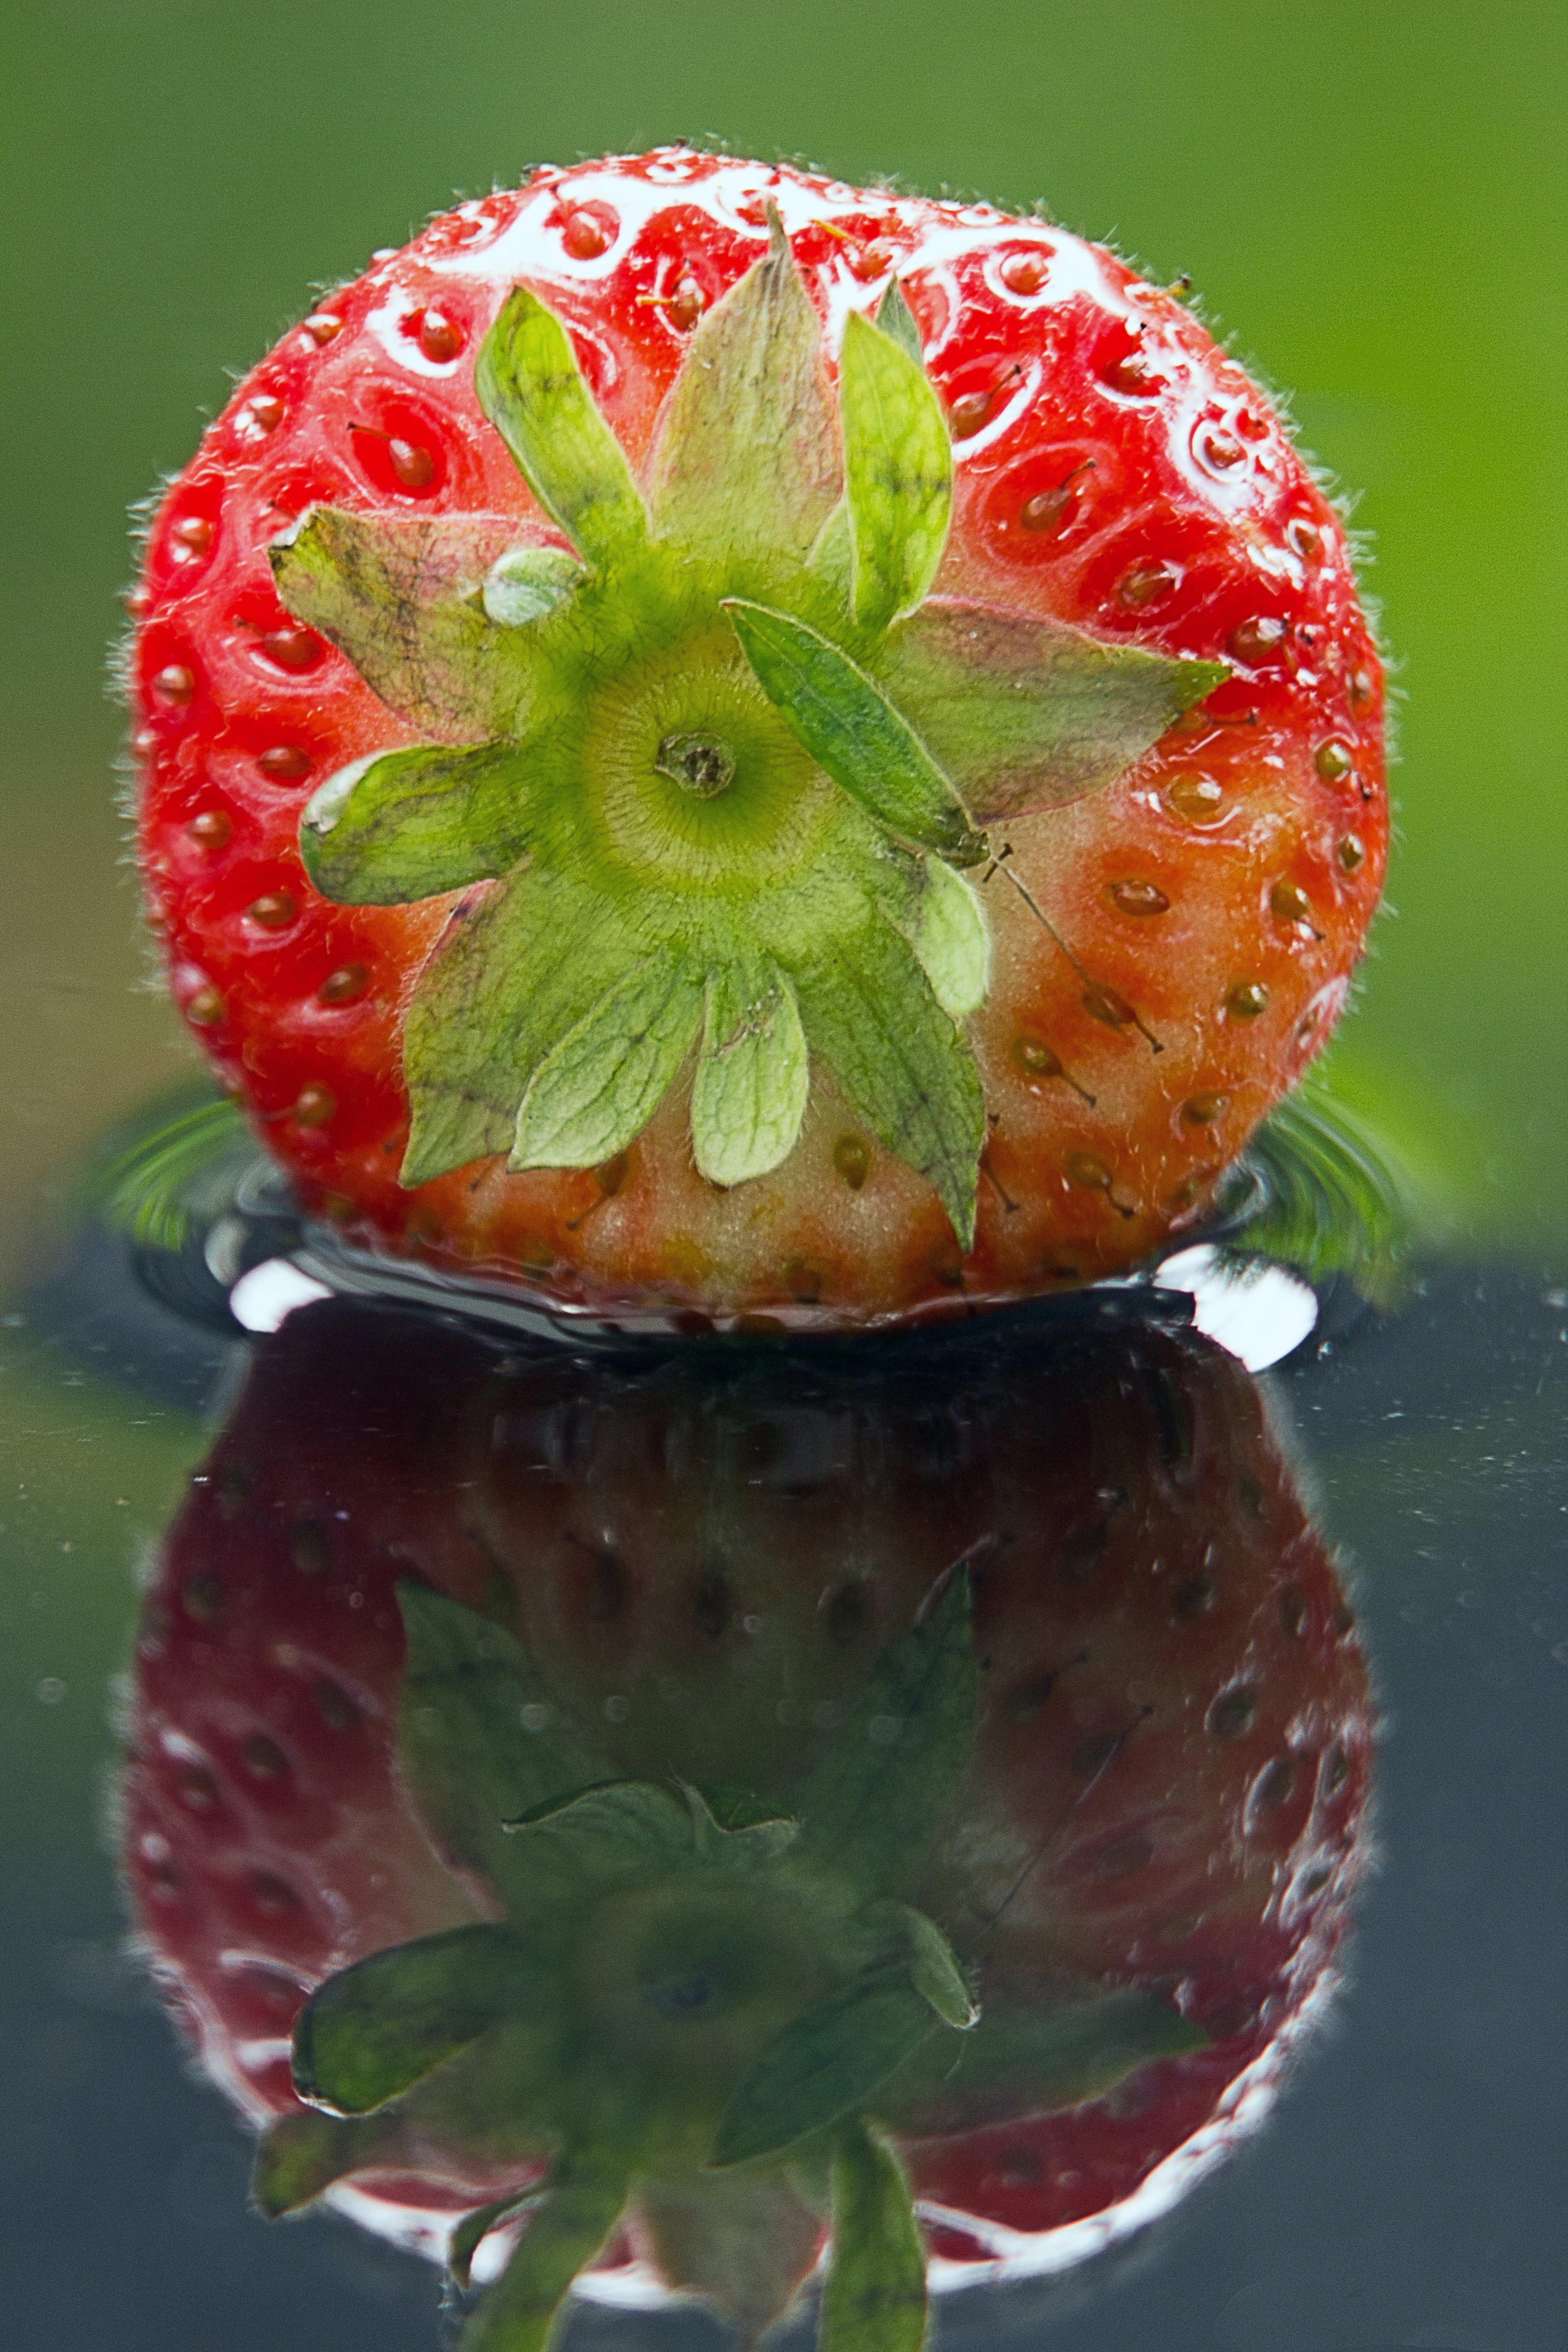
plant, fruit, leaf, flower, food, red, produce, healthy, flora, strawberry, strawberries, melon, macro photography, flowering plant, land plant